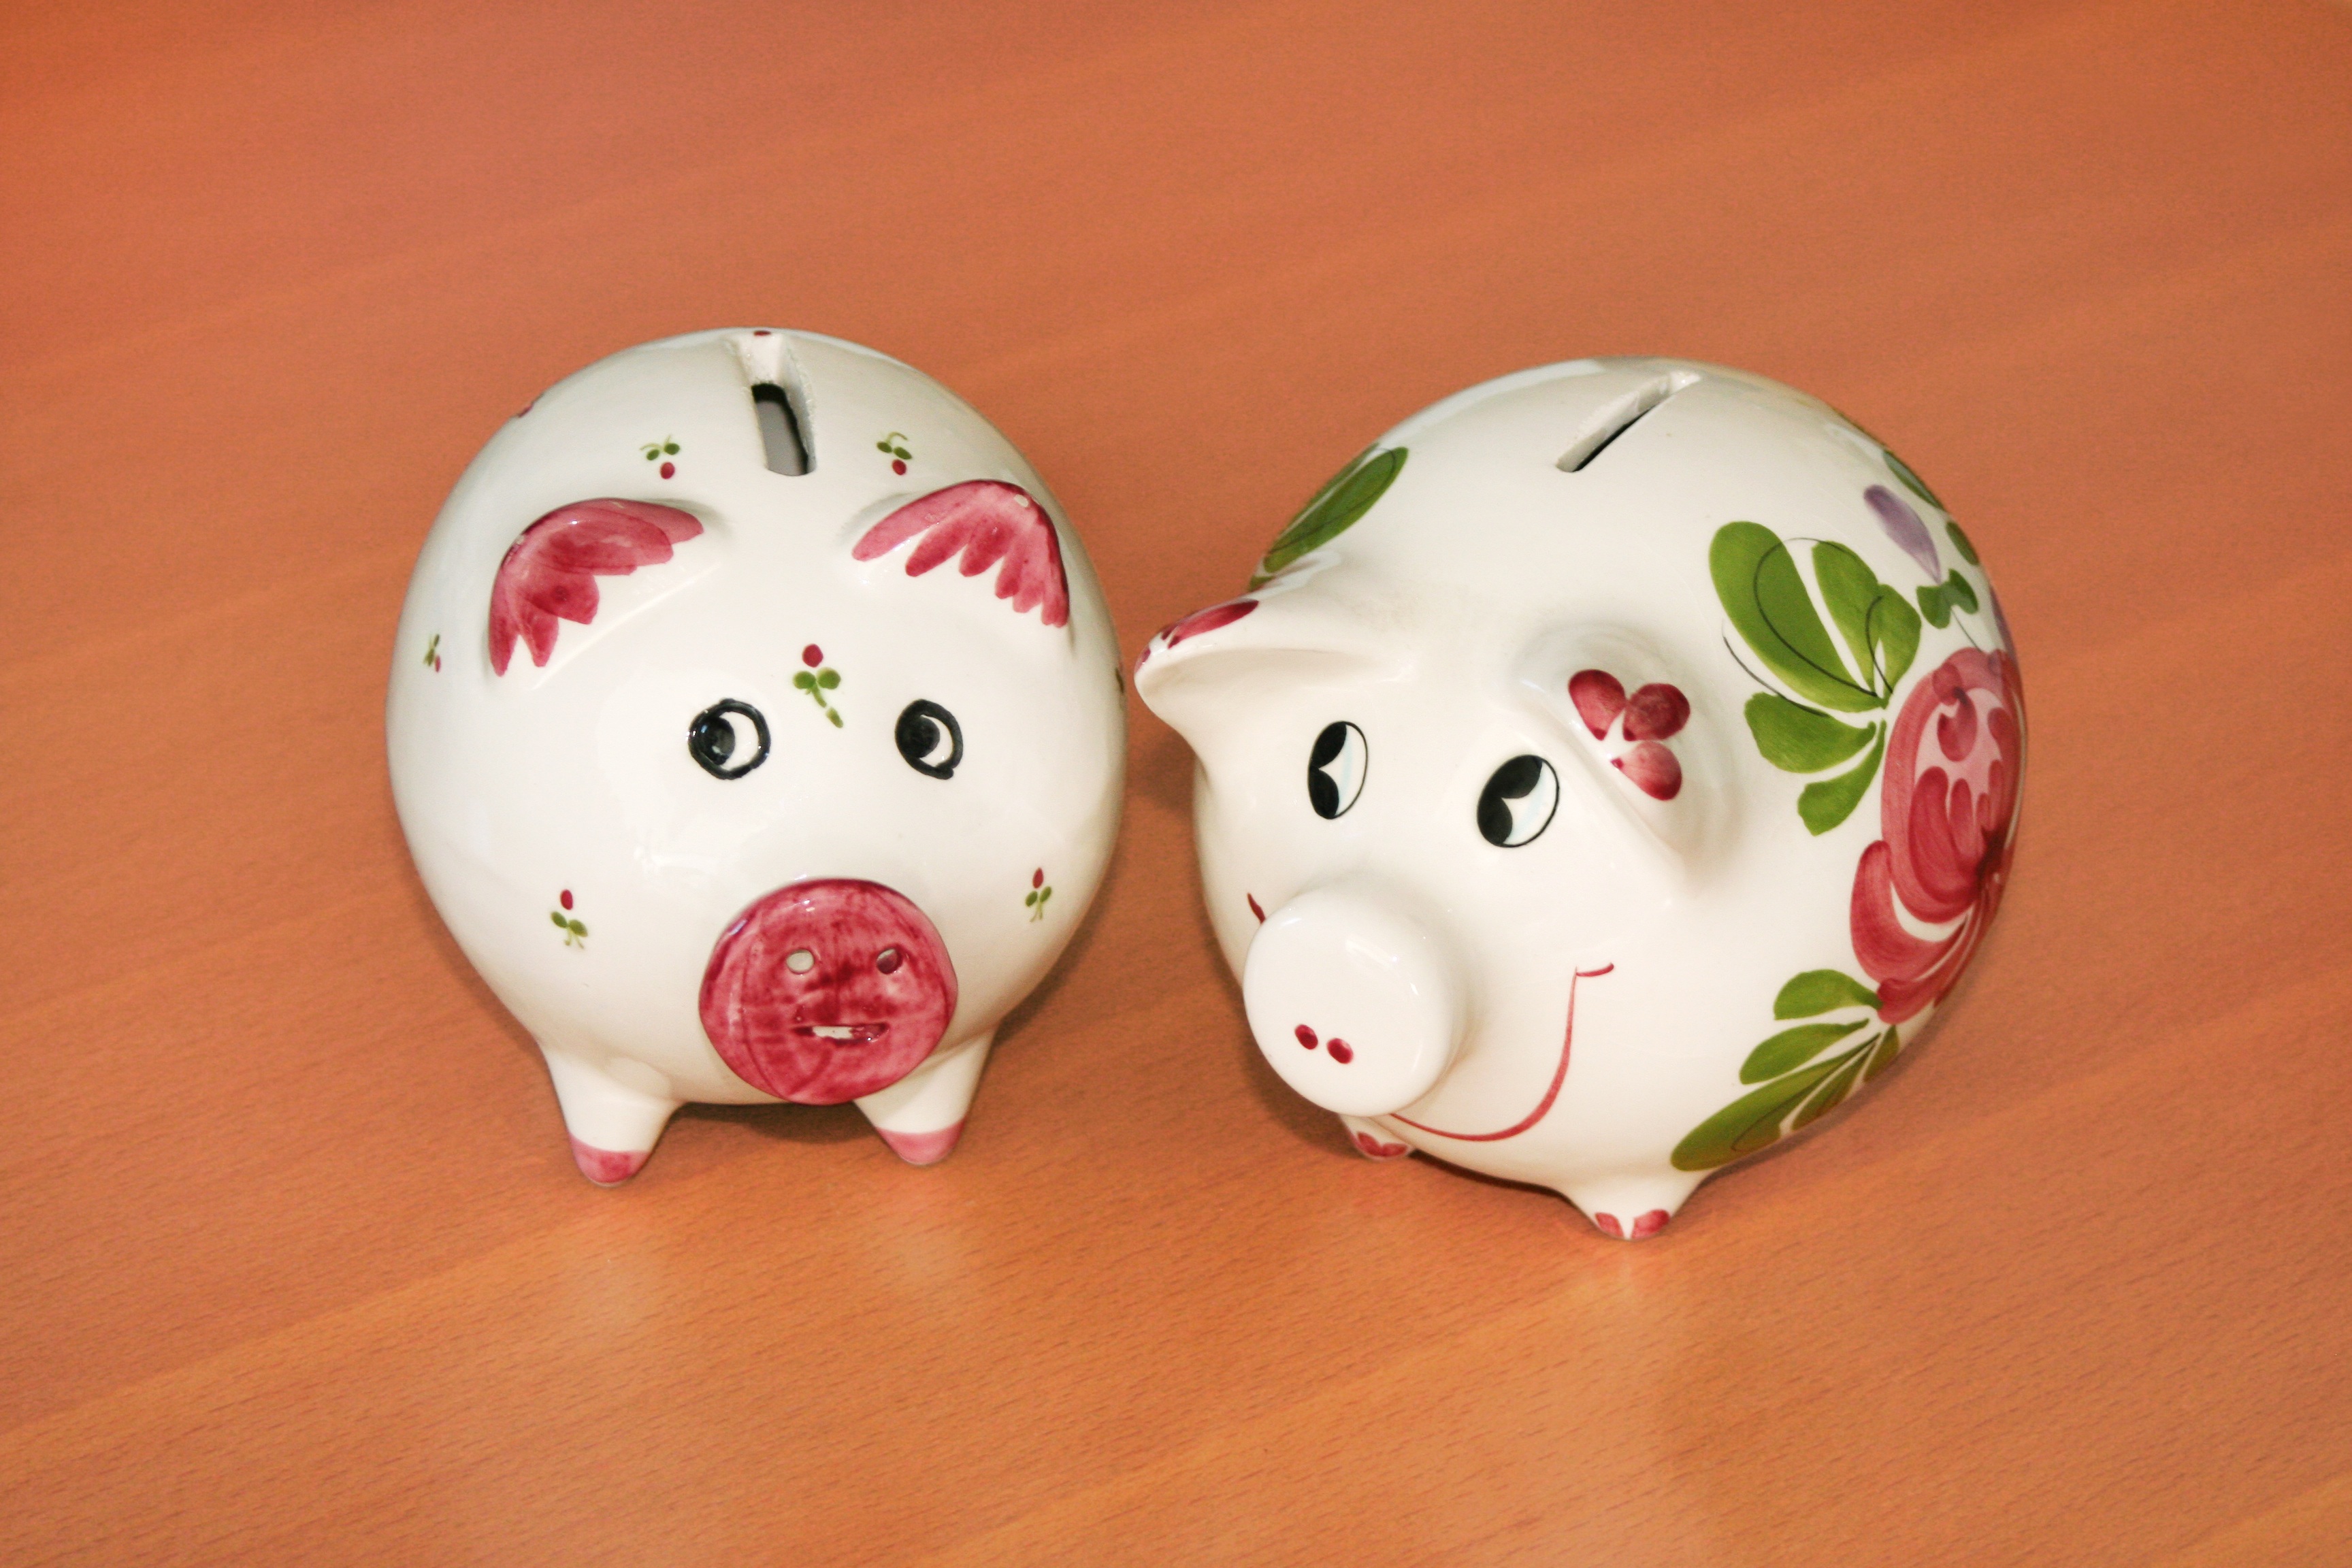
food, ceramic, money, pink, piglet, head, euro, piggy bank, pig, save, seem, coins, cent, spar slot, savings bank